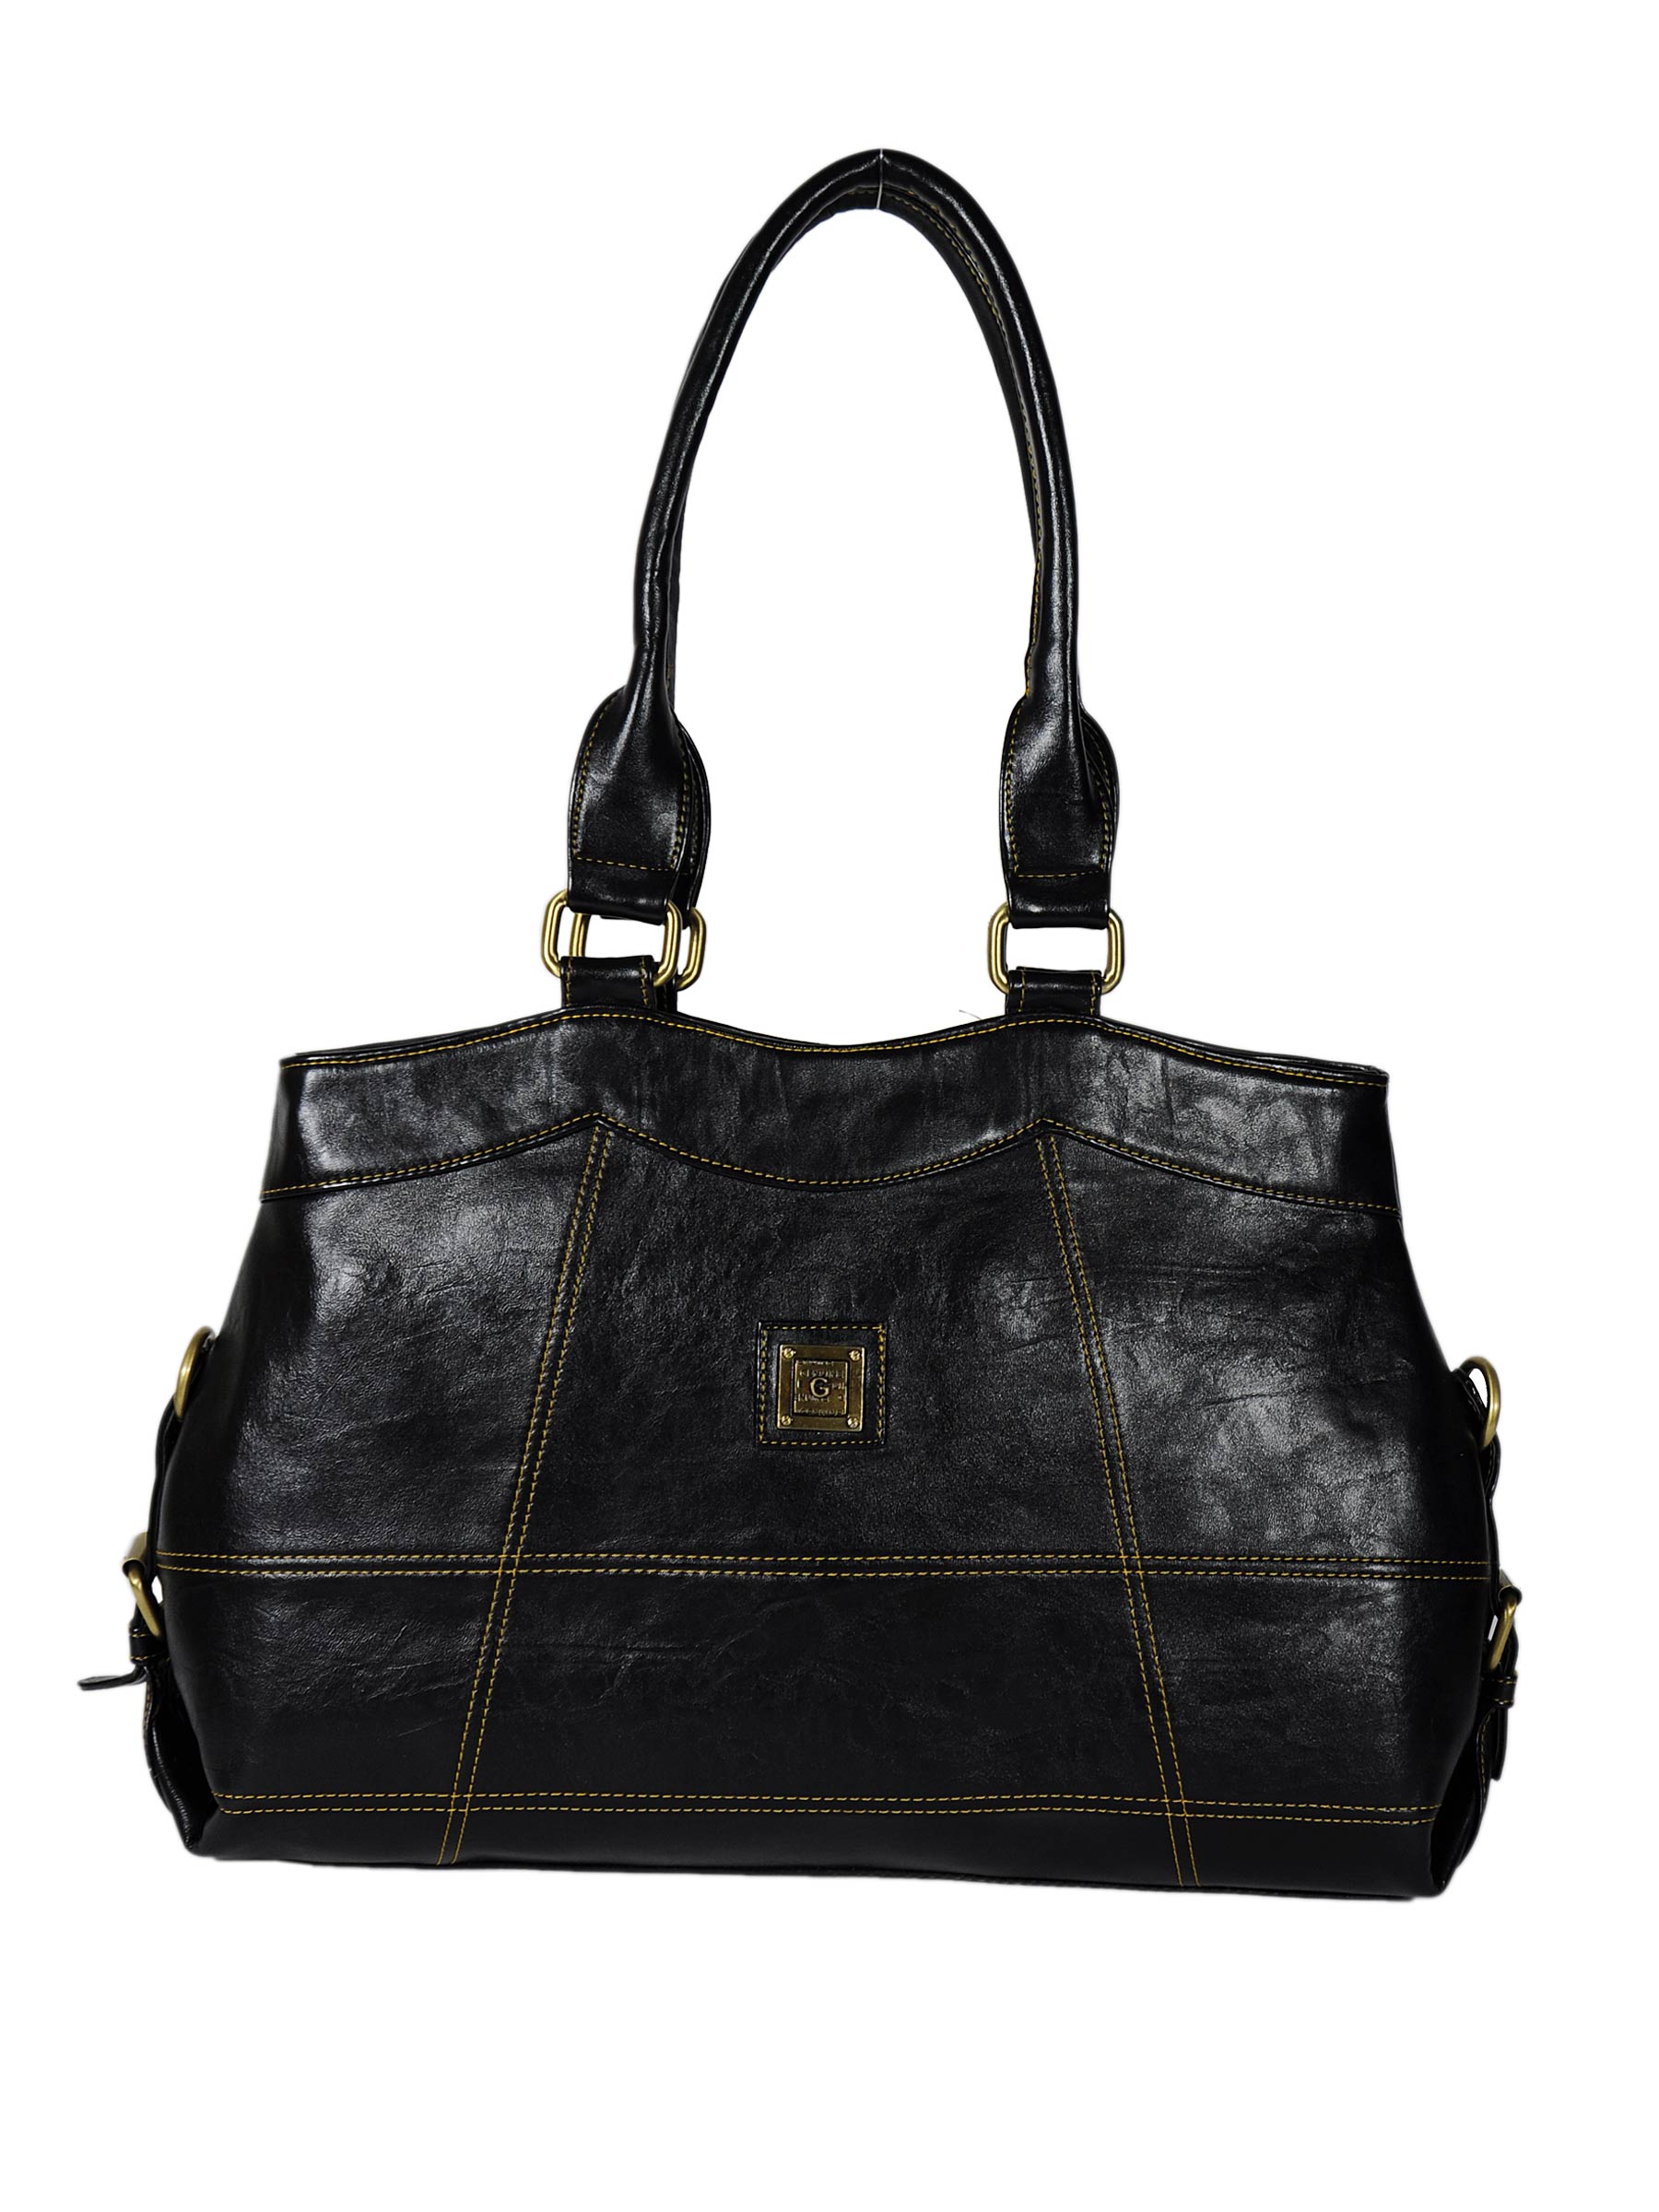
Murcia Women Hahk Black Handbags
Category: Accessories / Bags / Handbags
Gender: Women
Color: Black
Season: Winter 2015
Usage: Casual